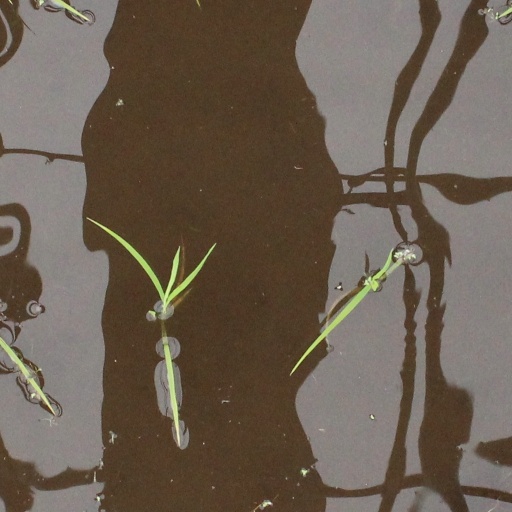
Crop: rice